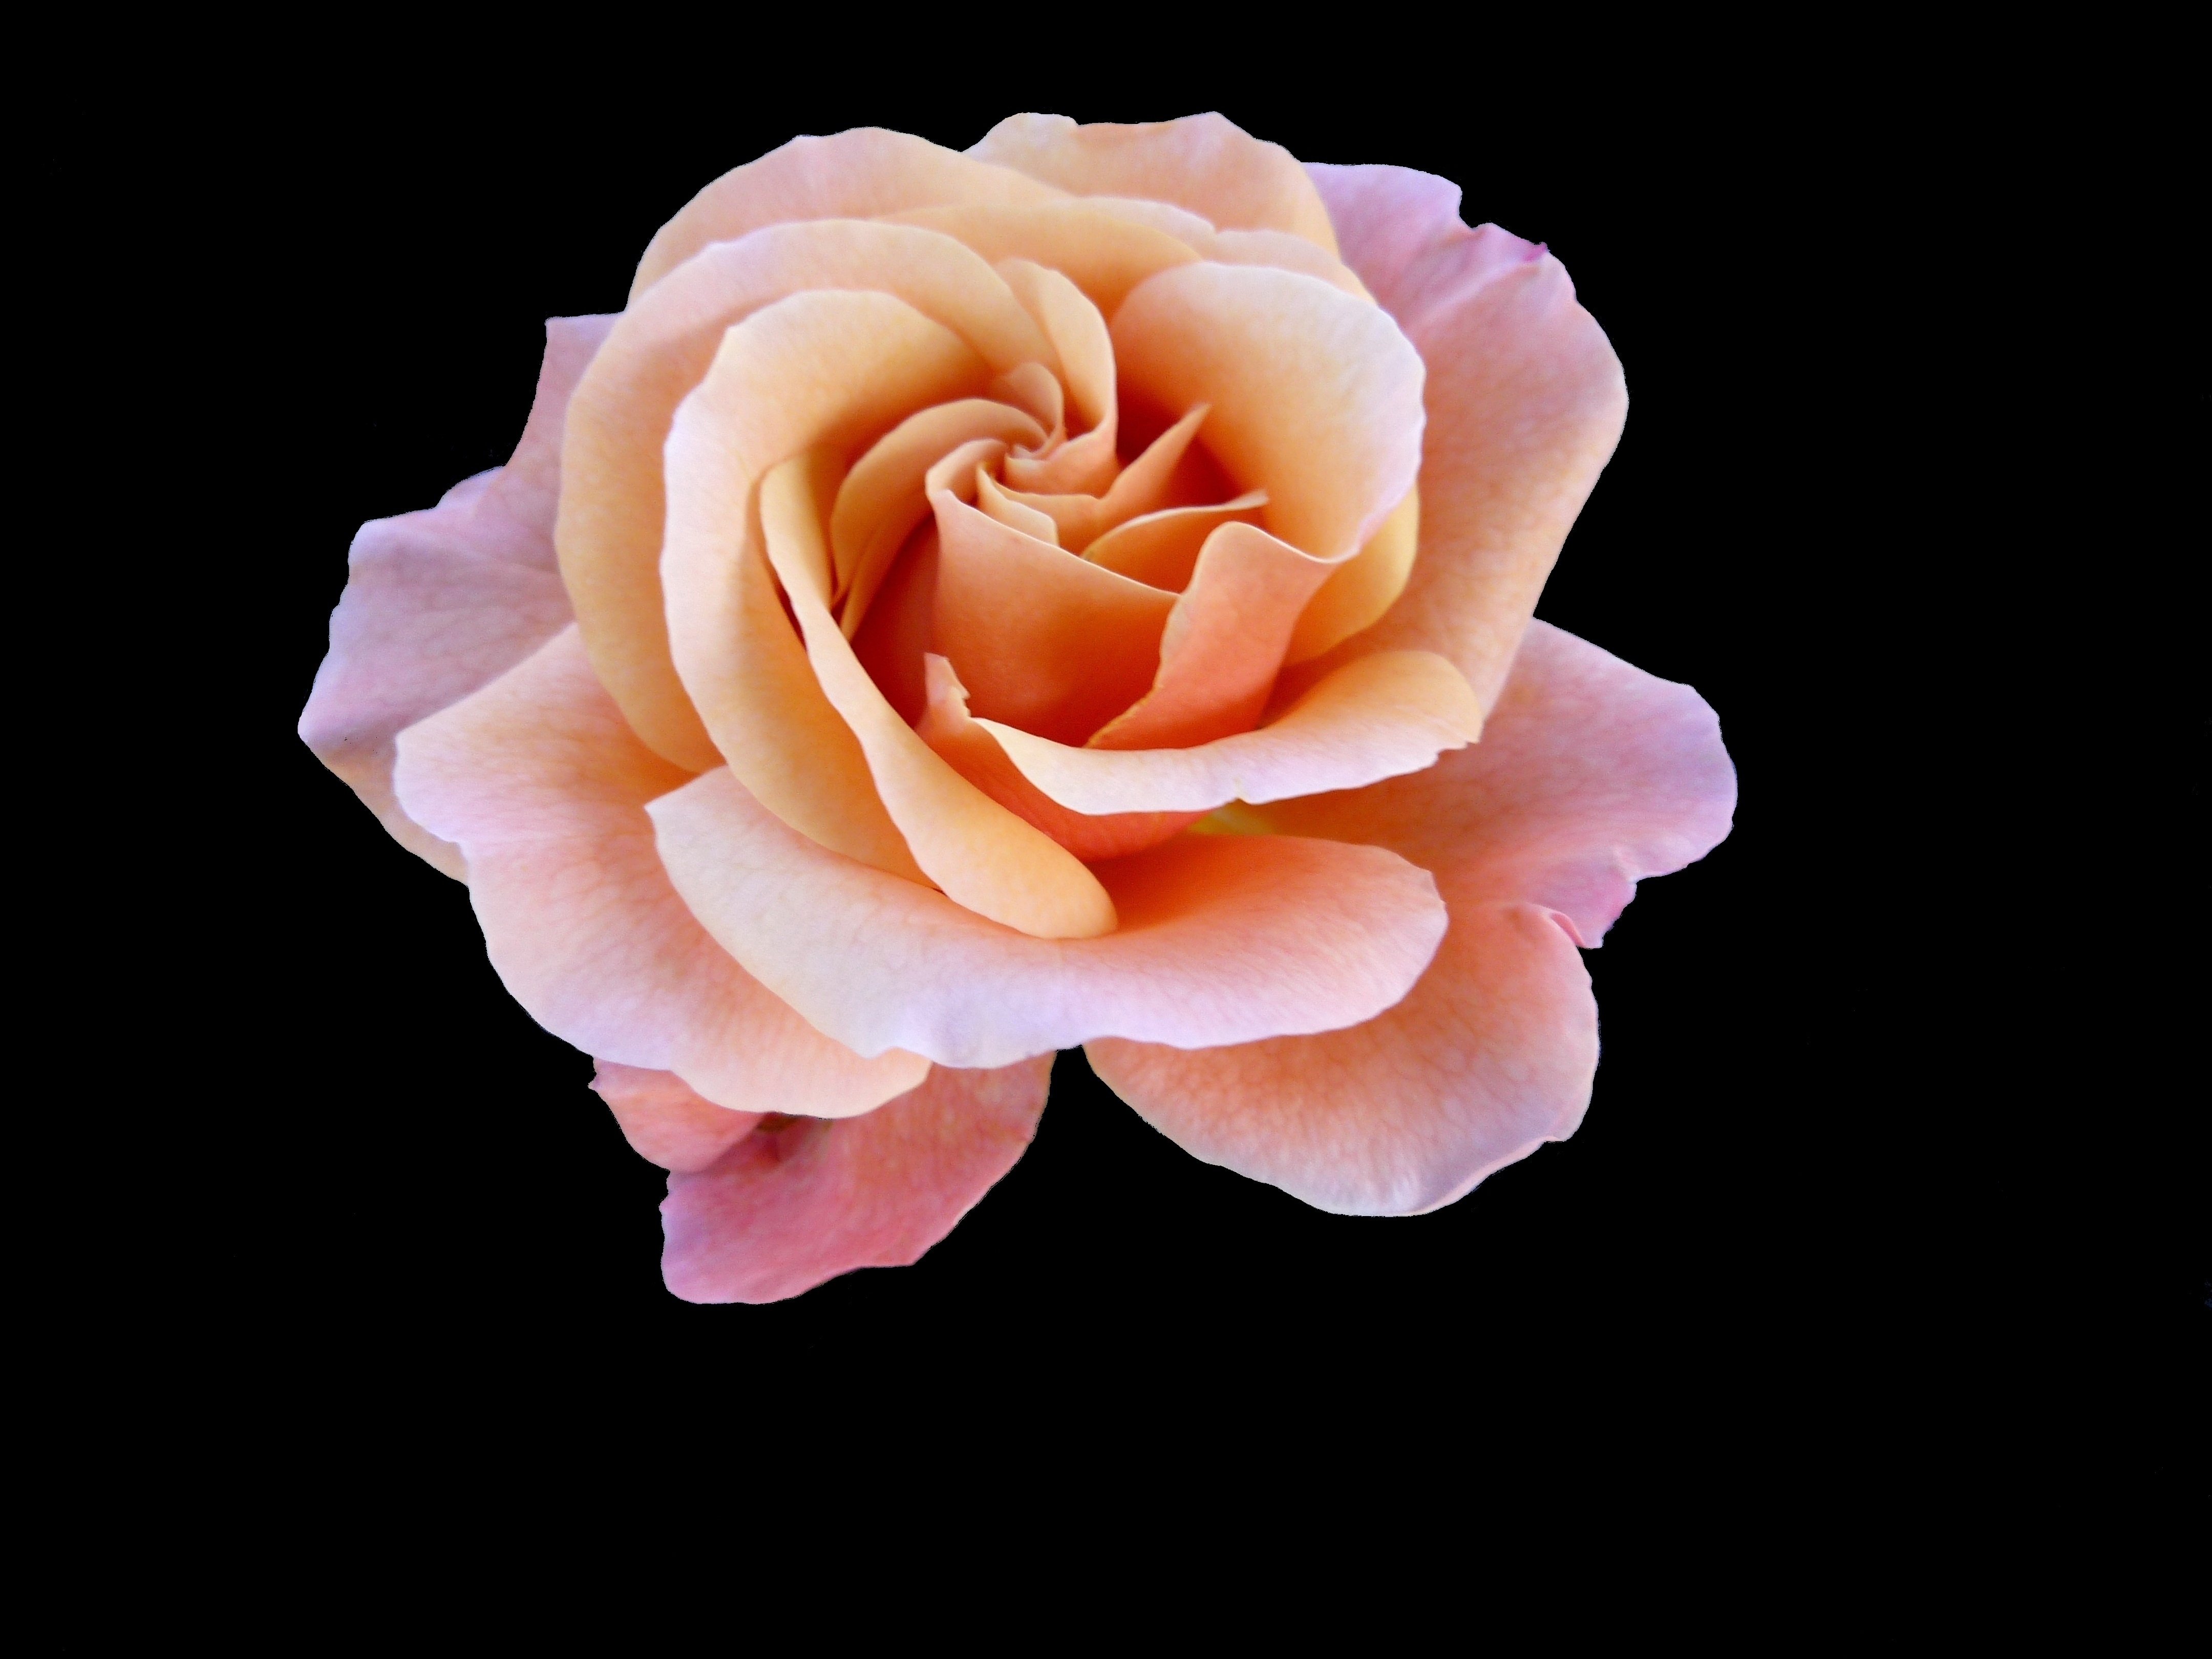
nature, plant, flower, petal, rose, macro, pink, petals, floribunda, blossomed, color pink, flowering plant, garden roses, rose family, land plant, rose order, salmon color